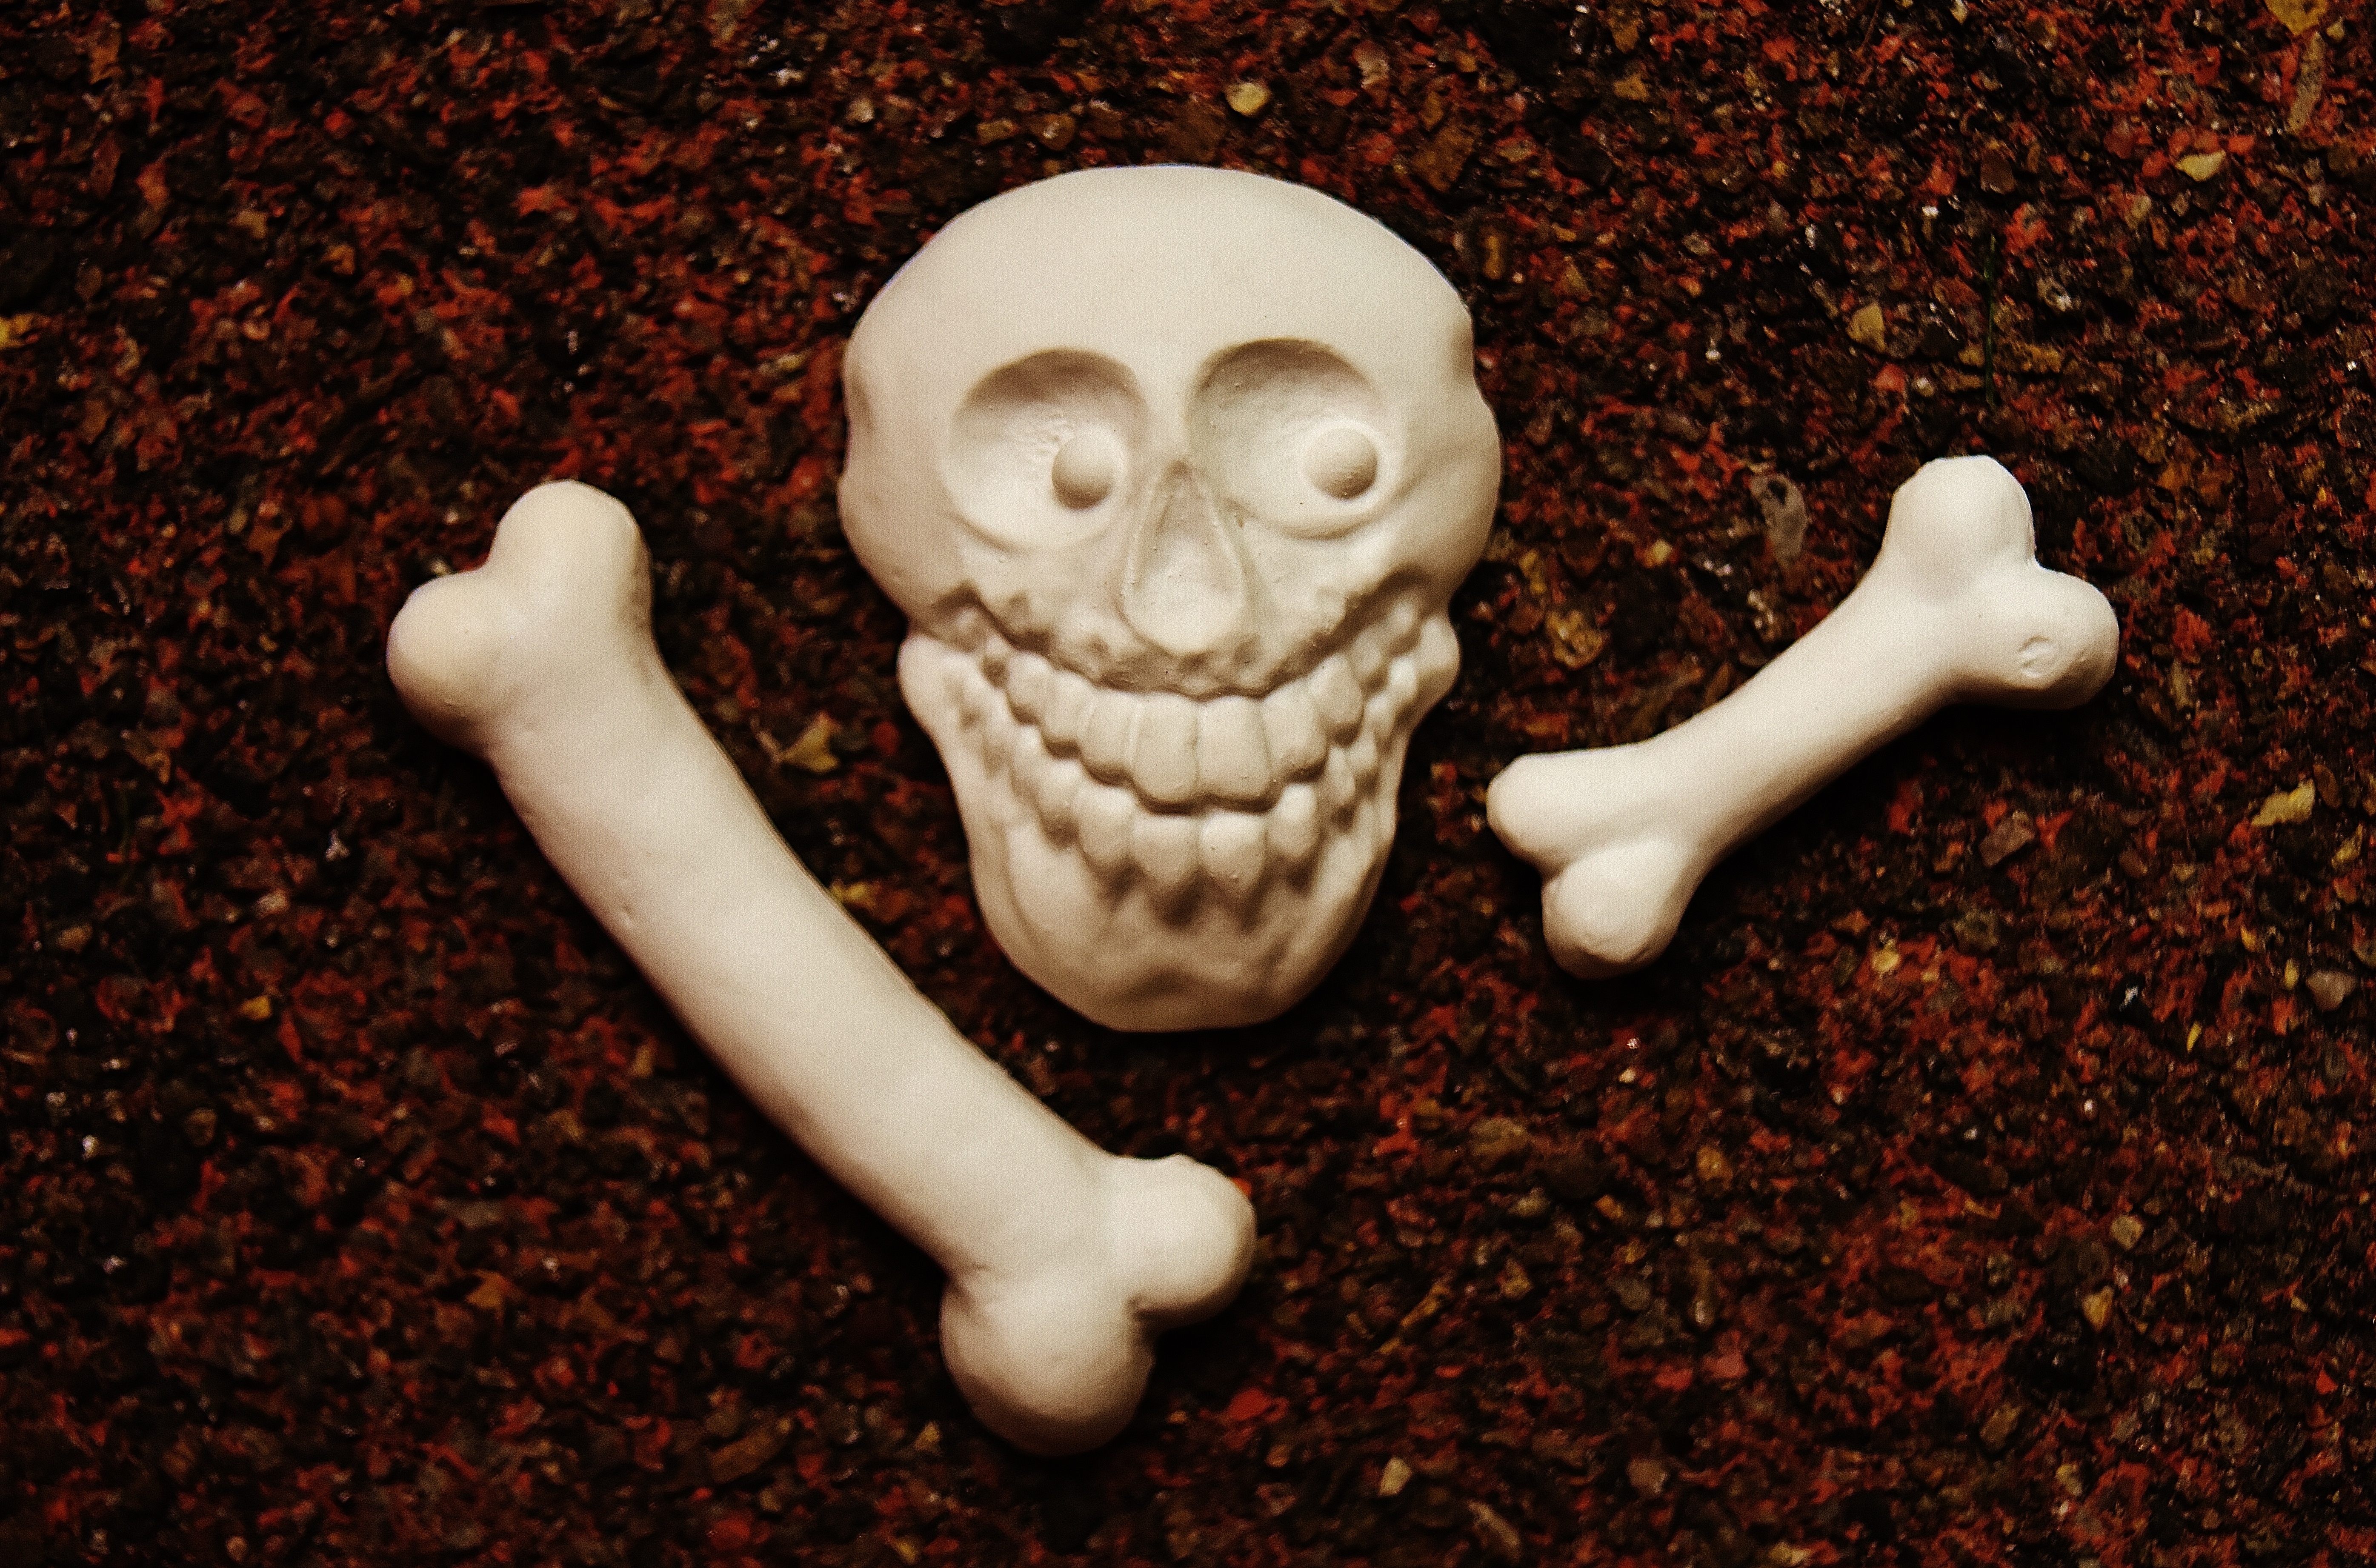
hand, white, statue, skull, bone, close up, blank, sculpture, art, head, carving, cast, tooth, skull and crossbones, macro photography, hand labor, gypsum, unpainted, self made